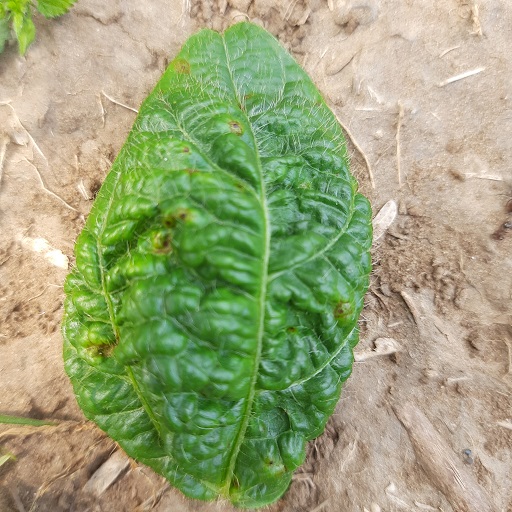
Label: Leaf Crinckle